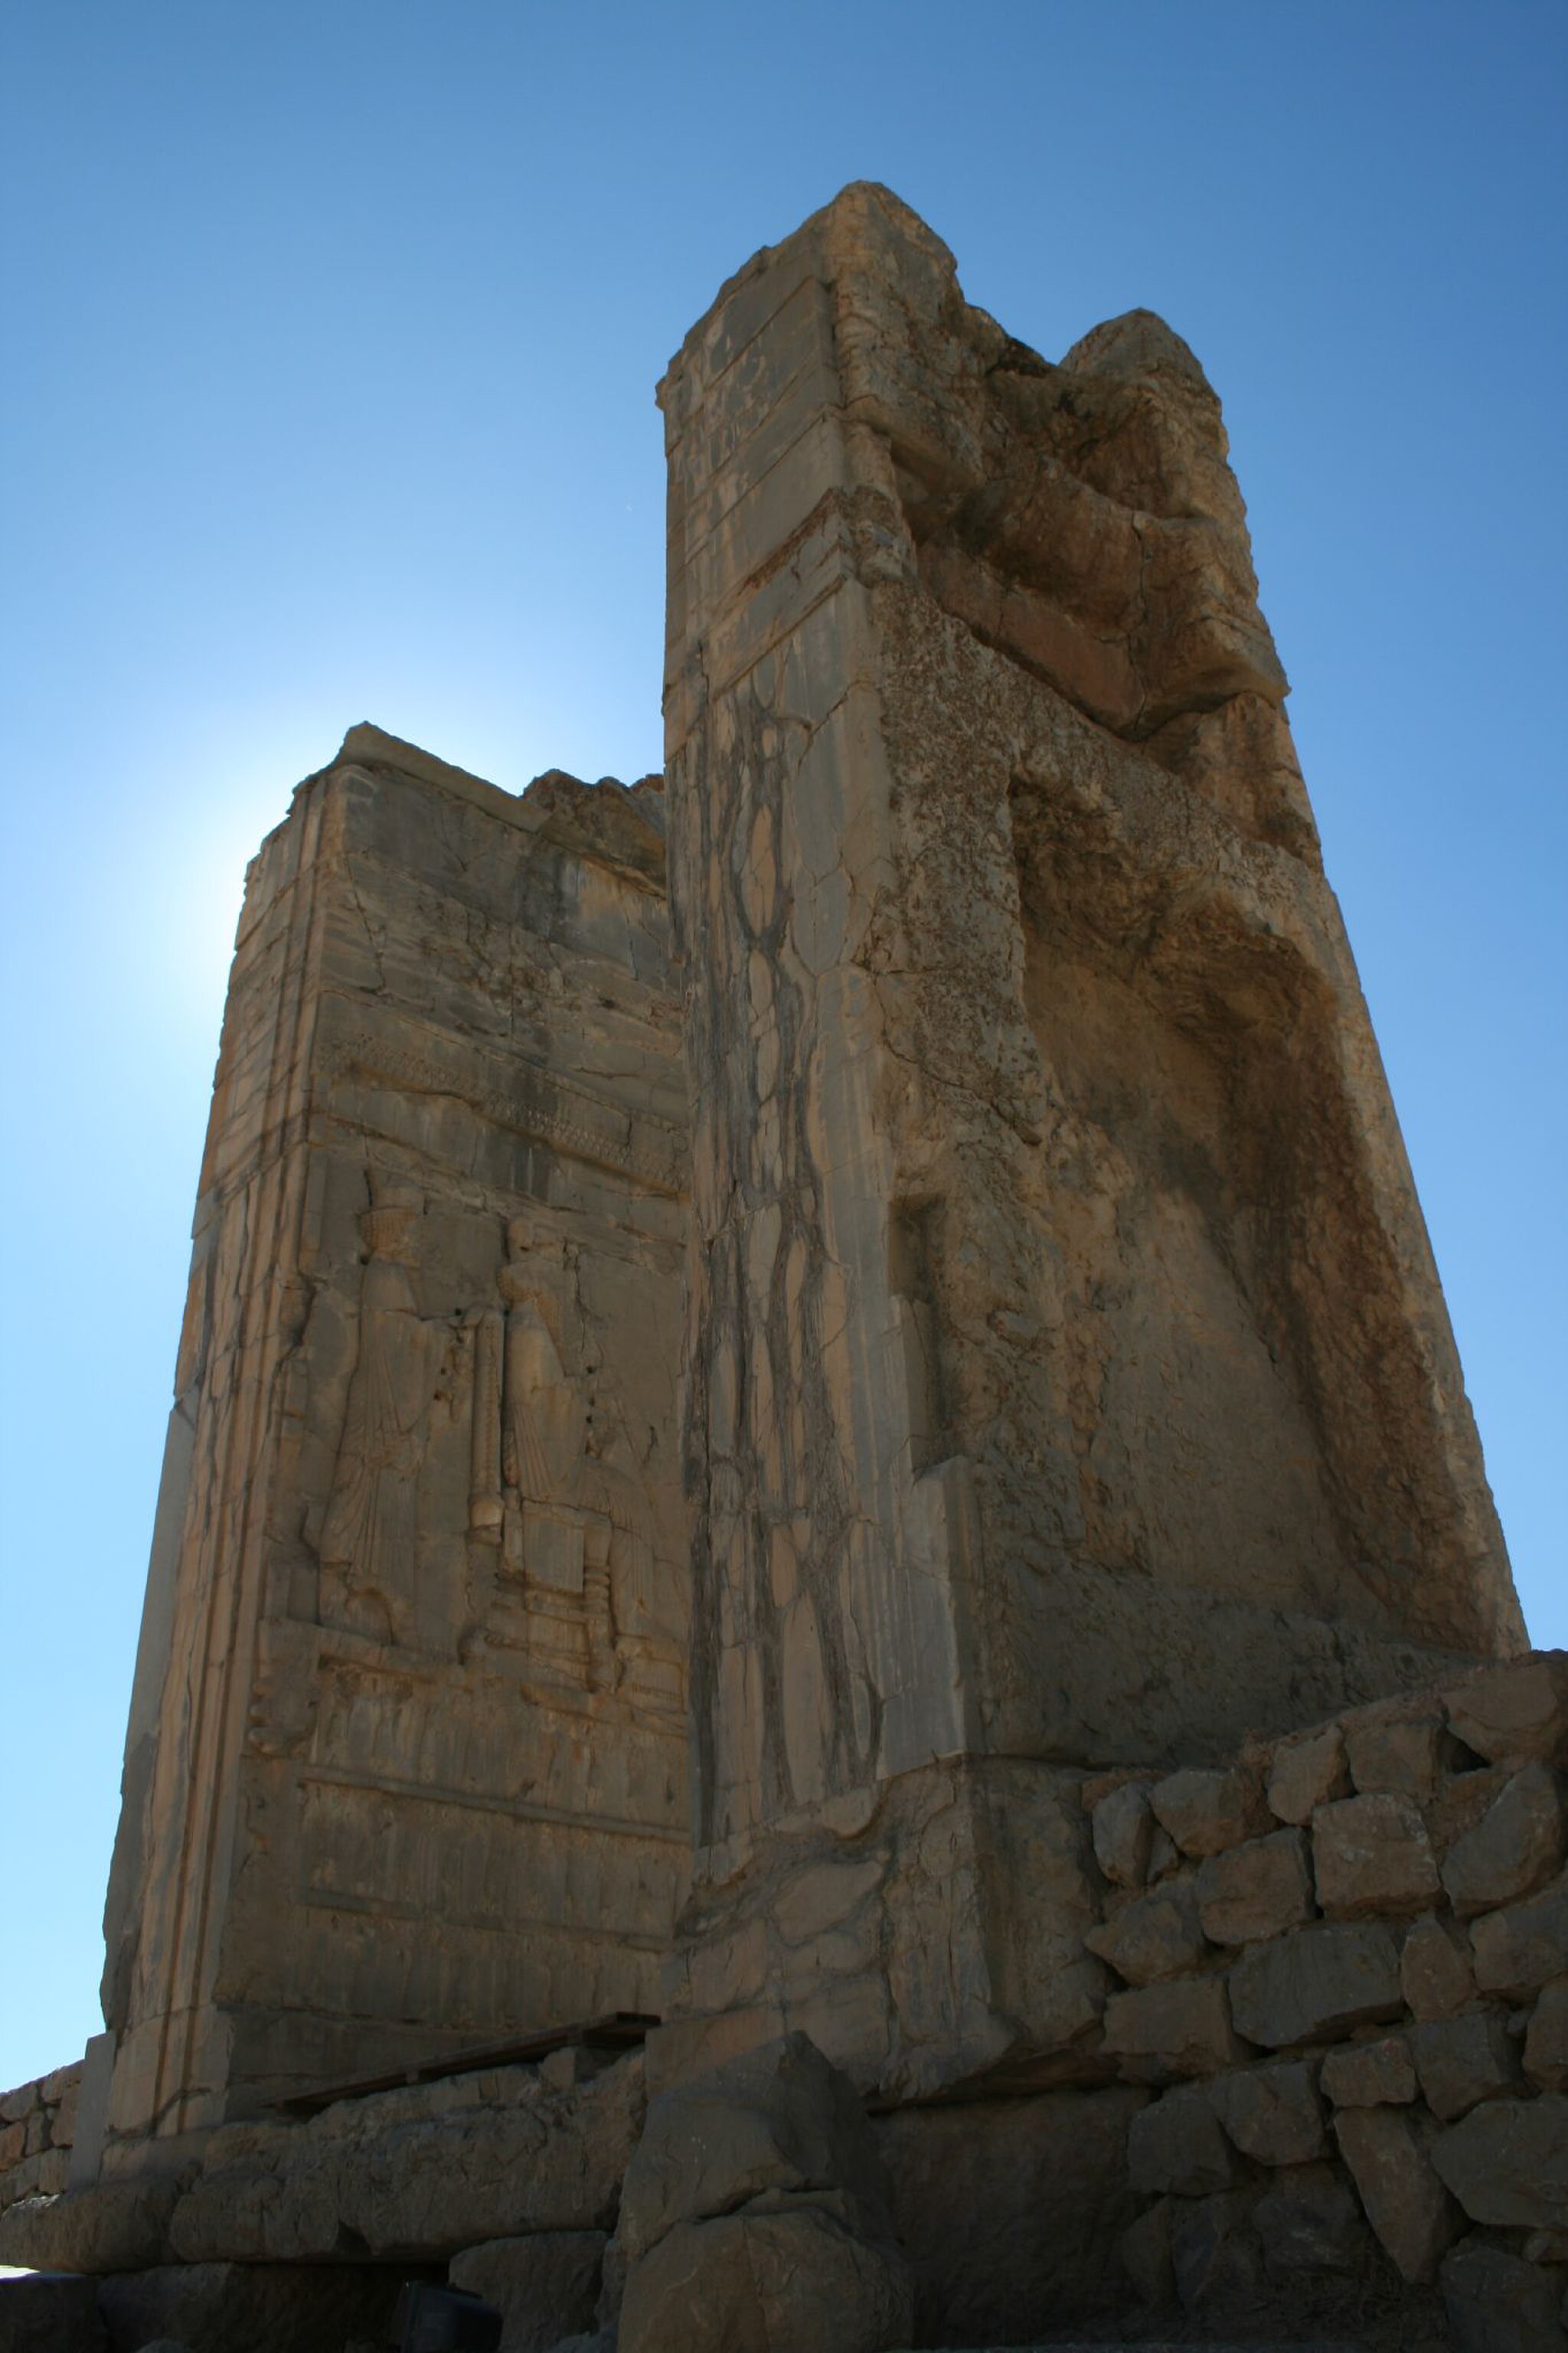
Title: Iran IMG 9947 (316574502)
Description: IMG_9947
Date: 2006-11-17 09:41
Categories: Flickr images reviewed by FlickreviewR 2, 2006 in Persepolis, Southern portals of Hall of hundred columns